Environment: real
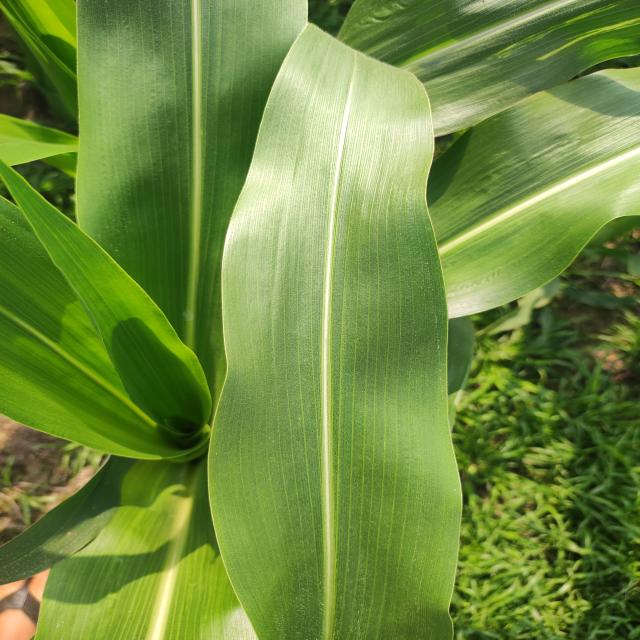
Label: healthy